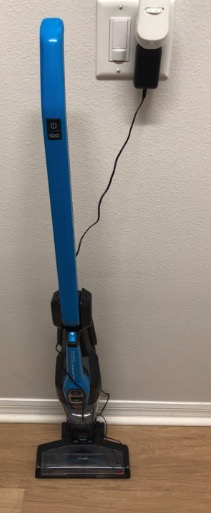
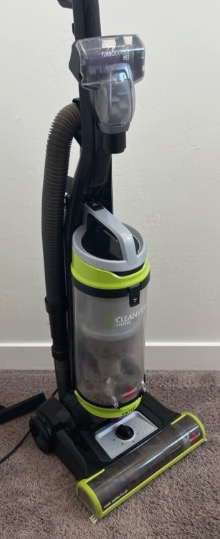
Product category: items_vacuum
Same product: no